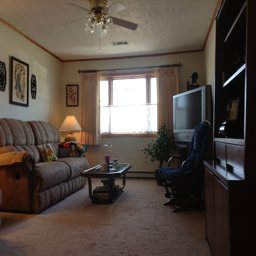
A living room with a couch and a TV.
A living room with a large window and brown sofa.
A clean living room setting with a carpeted floor.
A living room with a couch, coffee table, chair, TV and window.
A dated living room is kept neat and tidy.